Martirio

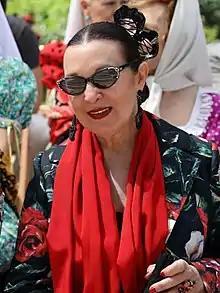
Martirio in 2017.

Maribel Quiñones or "María Isabel de la Cinta Quiñones Gutiérrez" in full, known under her stage name as Martirio (a Spanish given name meaning "Martyrdom" or "Torment", in English) is a Spanish singer born in 1954 in Huelva, Spain.